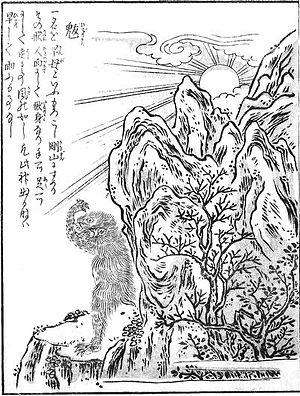
Konjaku gazu zoku hyakki est le deuxième livre de l'artiste japonais Toriyama Sekien de la célèbre série Gazu Hyakki Yagyō publiée ca. 1779. Ces albums sont des bestiaires surnaturels, collections de fantômes, d'esprits, d'apparitions et de monstres, dont beaucoup proviennent de la littérature, du folklore et d'autres arts japonais. Ces œuvres ont exercé une profonde influence sur l'imagerie yōkai ultérieure au Japon.
Hiderigami est une sorte de yōkai qui possède le pouvoir de provoquer des sécheresses.